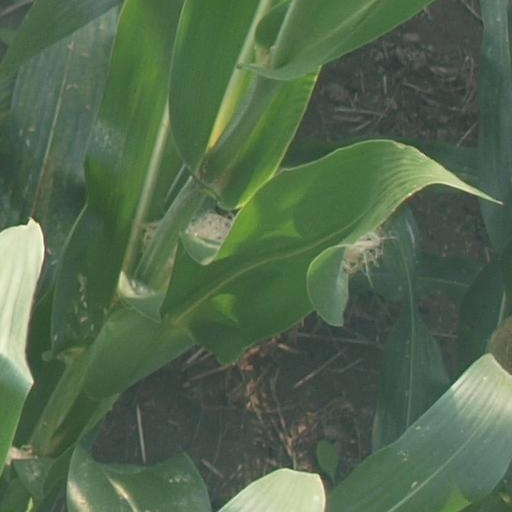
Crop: maize; corn